Council of Conservative Citizens

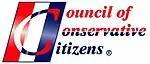

The Council of Conservative Citizens (CofCC or CCC) is an American white supremacist organization. Founded in 1985, it advocates white nationalism, and supports some paleoconservative causes. In the organization's statement of principles, it states that they "oppose all efforts to mix the races of mankind".